University of Kuala Lumpur

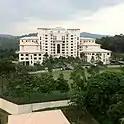
UniKL BMI Campus

Universiti Kuala Lumpur Malaysian Spanish Institute (UniKL MSI) began its operation at a temporary campus in August 2002 and moved to its main campus on a piece of land in Kulim Hi Tech Park, Kedah in December 2003. A collaborative effort between the Malaysian and Spanish government.